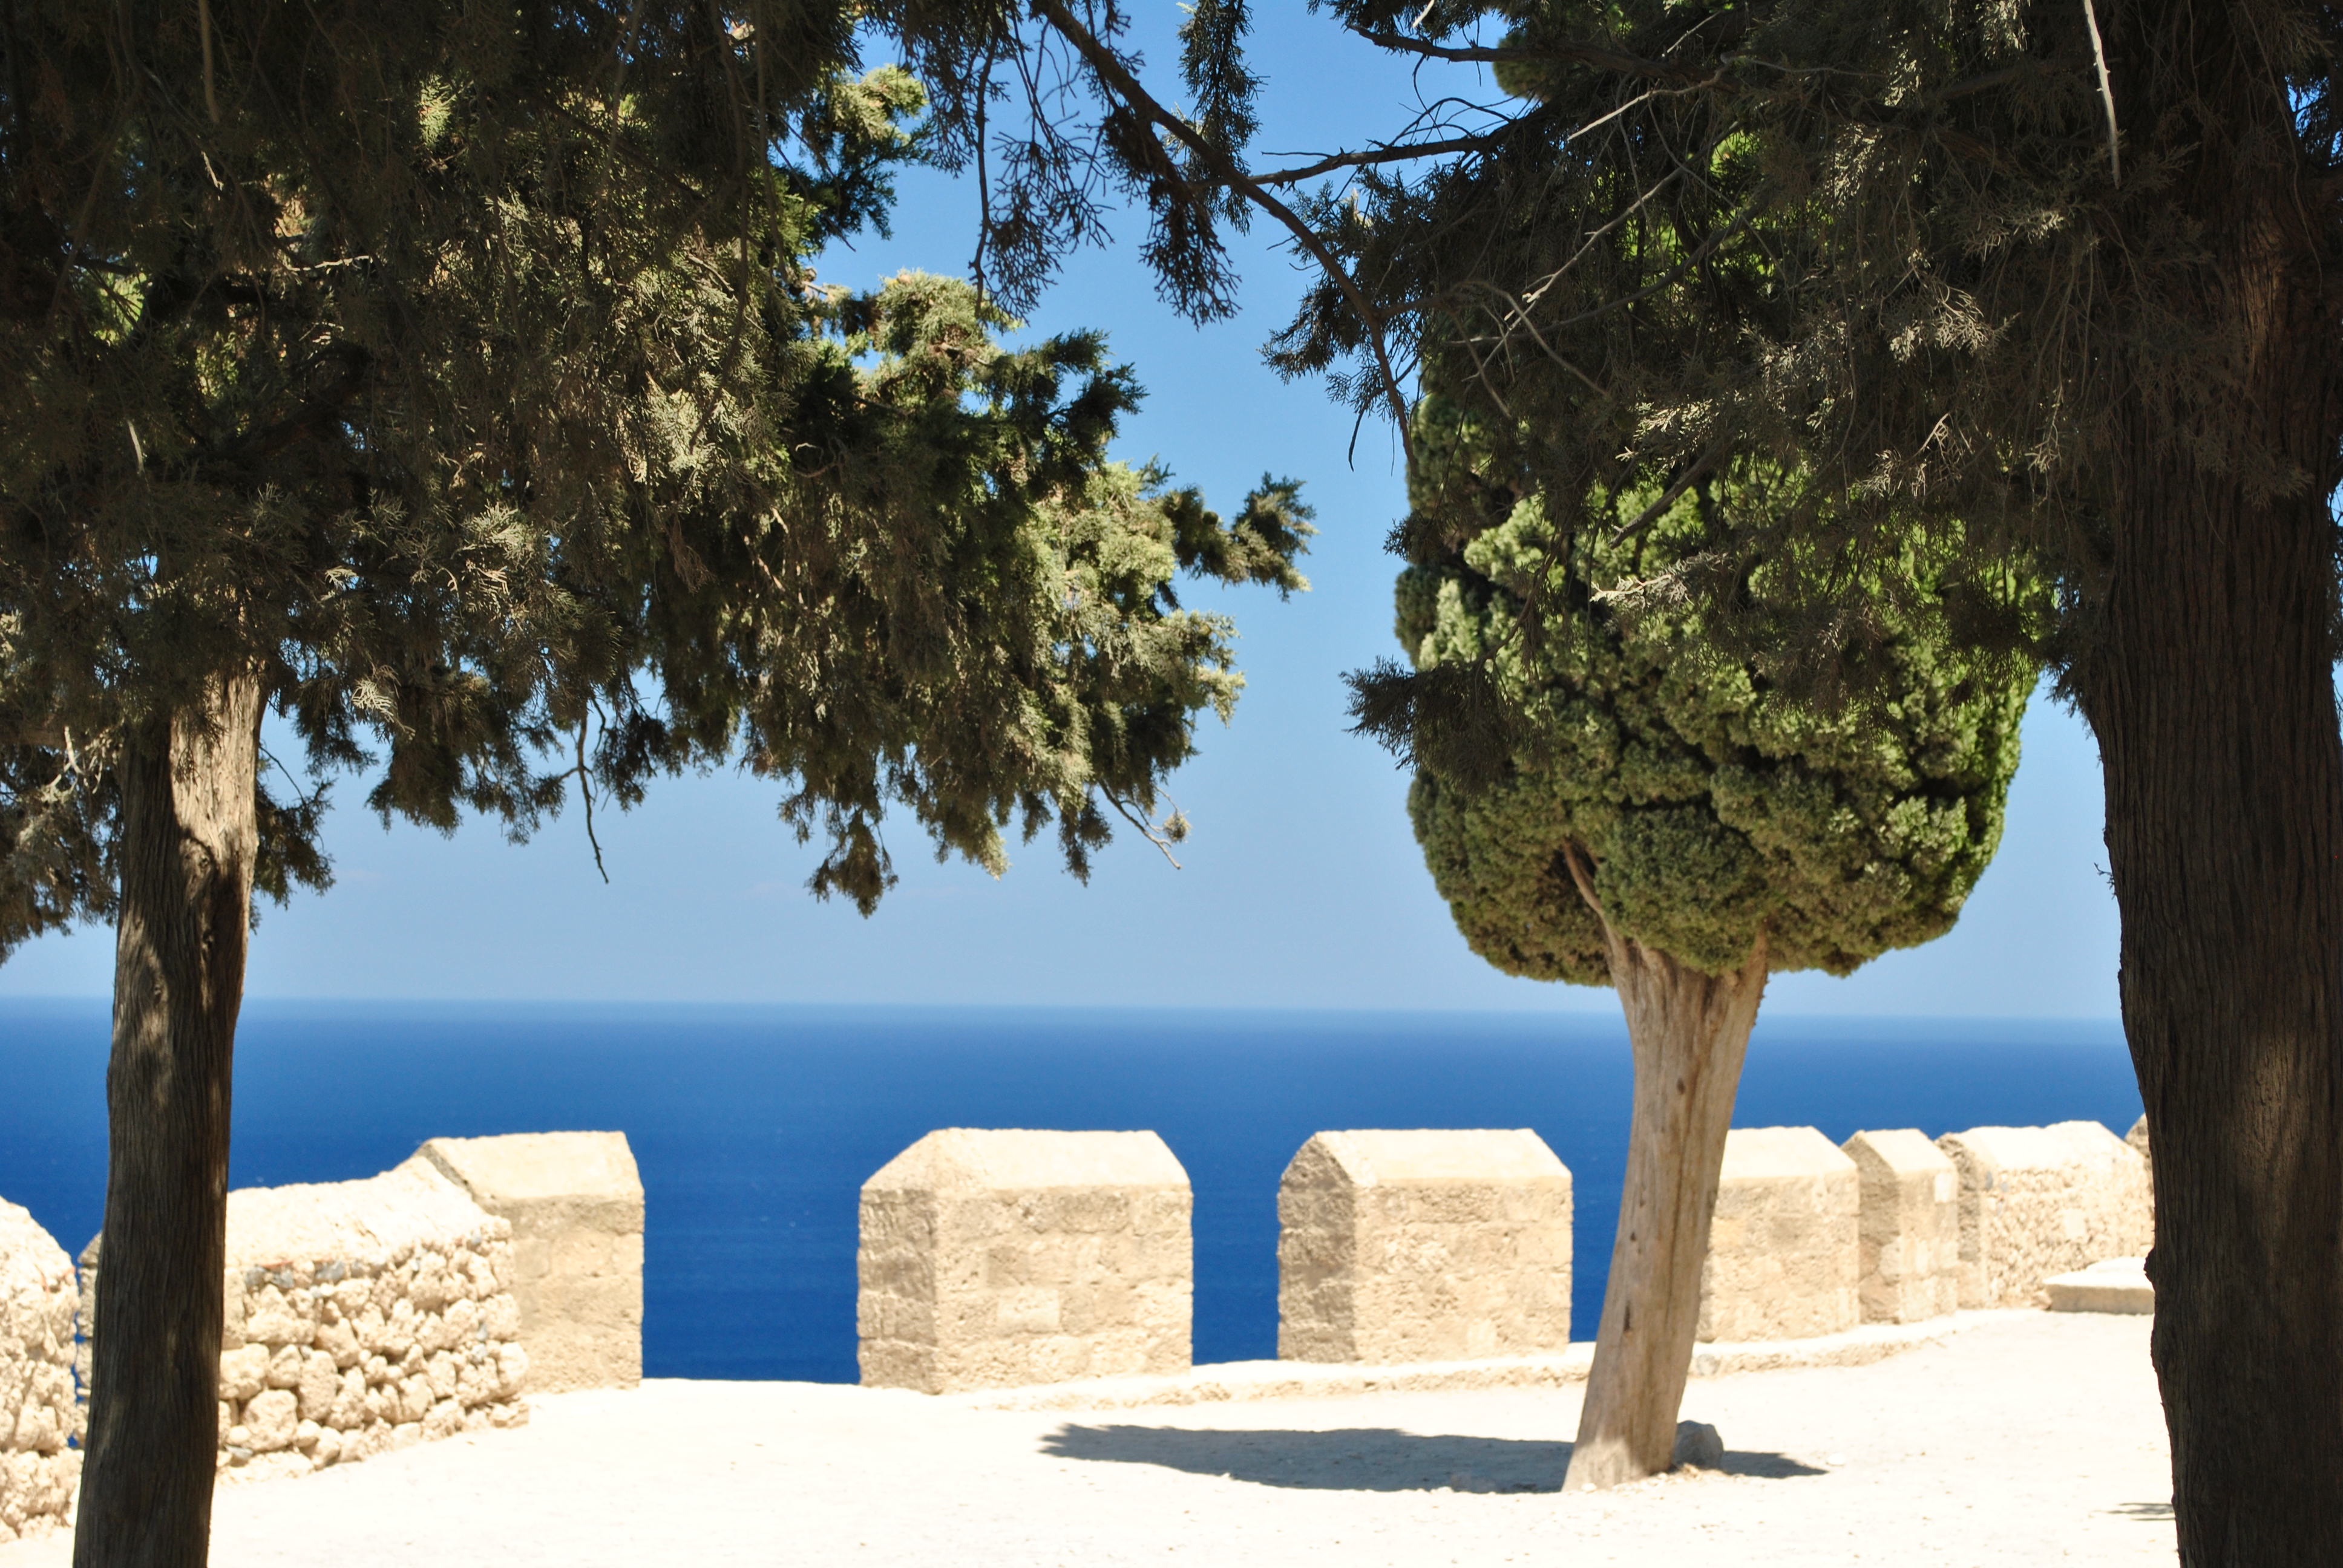
tree, nature, winter, wood, sunlight, leaf, reflection, autumn, blue, season, woody plant